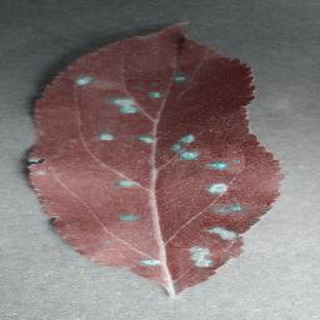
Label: apple_cedar_apple_rust